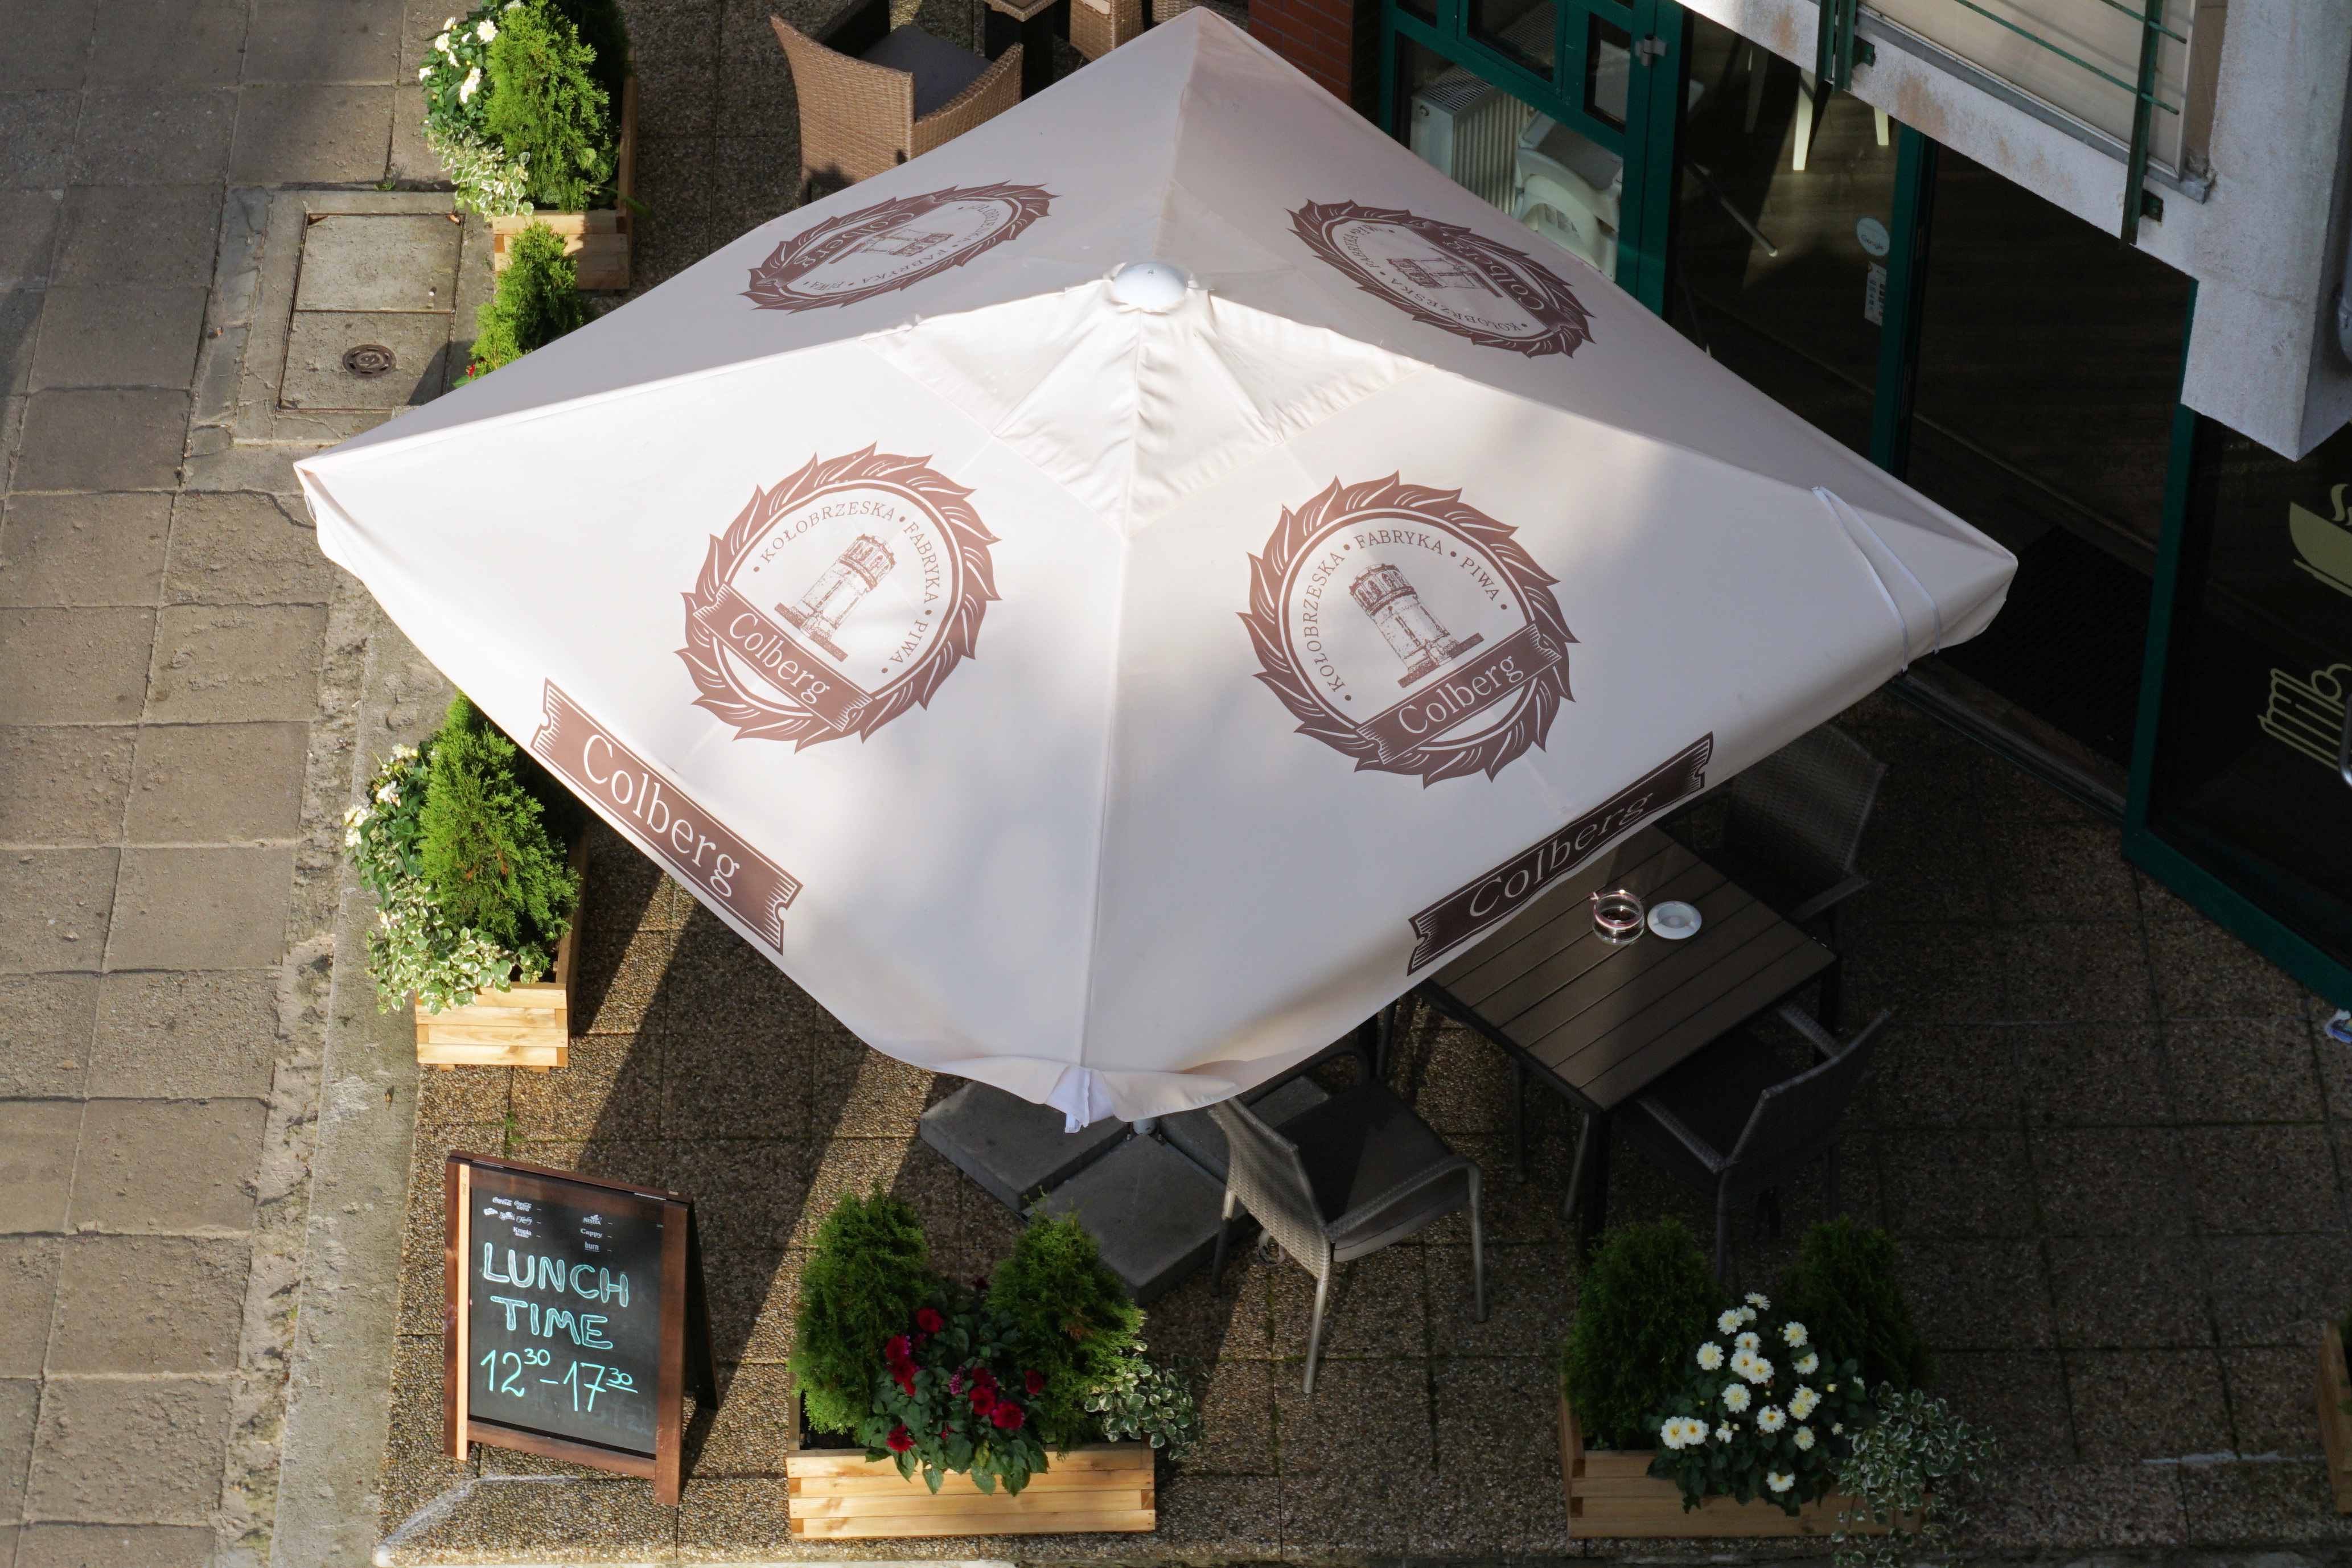
screen, restaurant, advertising, chairs, art, parasol, gastronomy, ko obrzeg